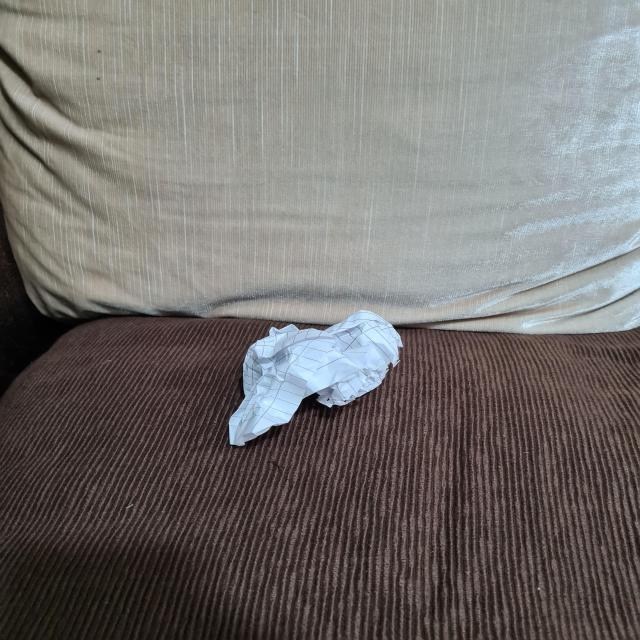
Label: tissues